World Book Capital

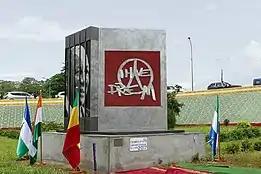
Sculpture for the Conakry World Book Capital

Port Harcourt is the first city in Sub-Saharan Africa to win the title. The Rainbow Club organisation, a non-governmental organisation applied and won the bid on behalf of the Nigerian Government.